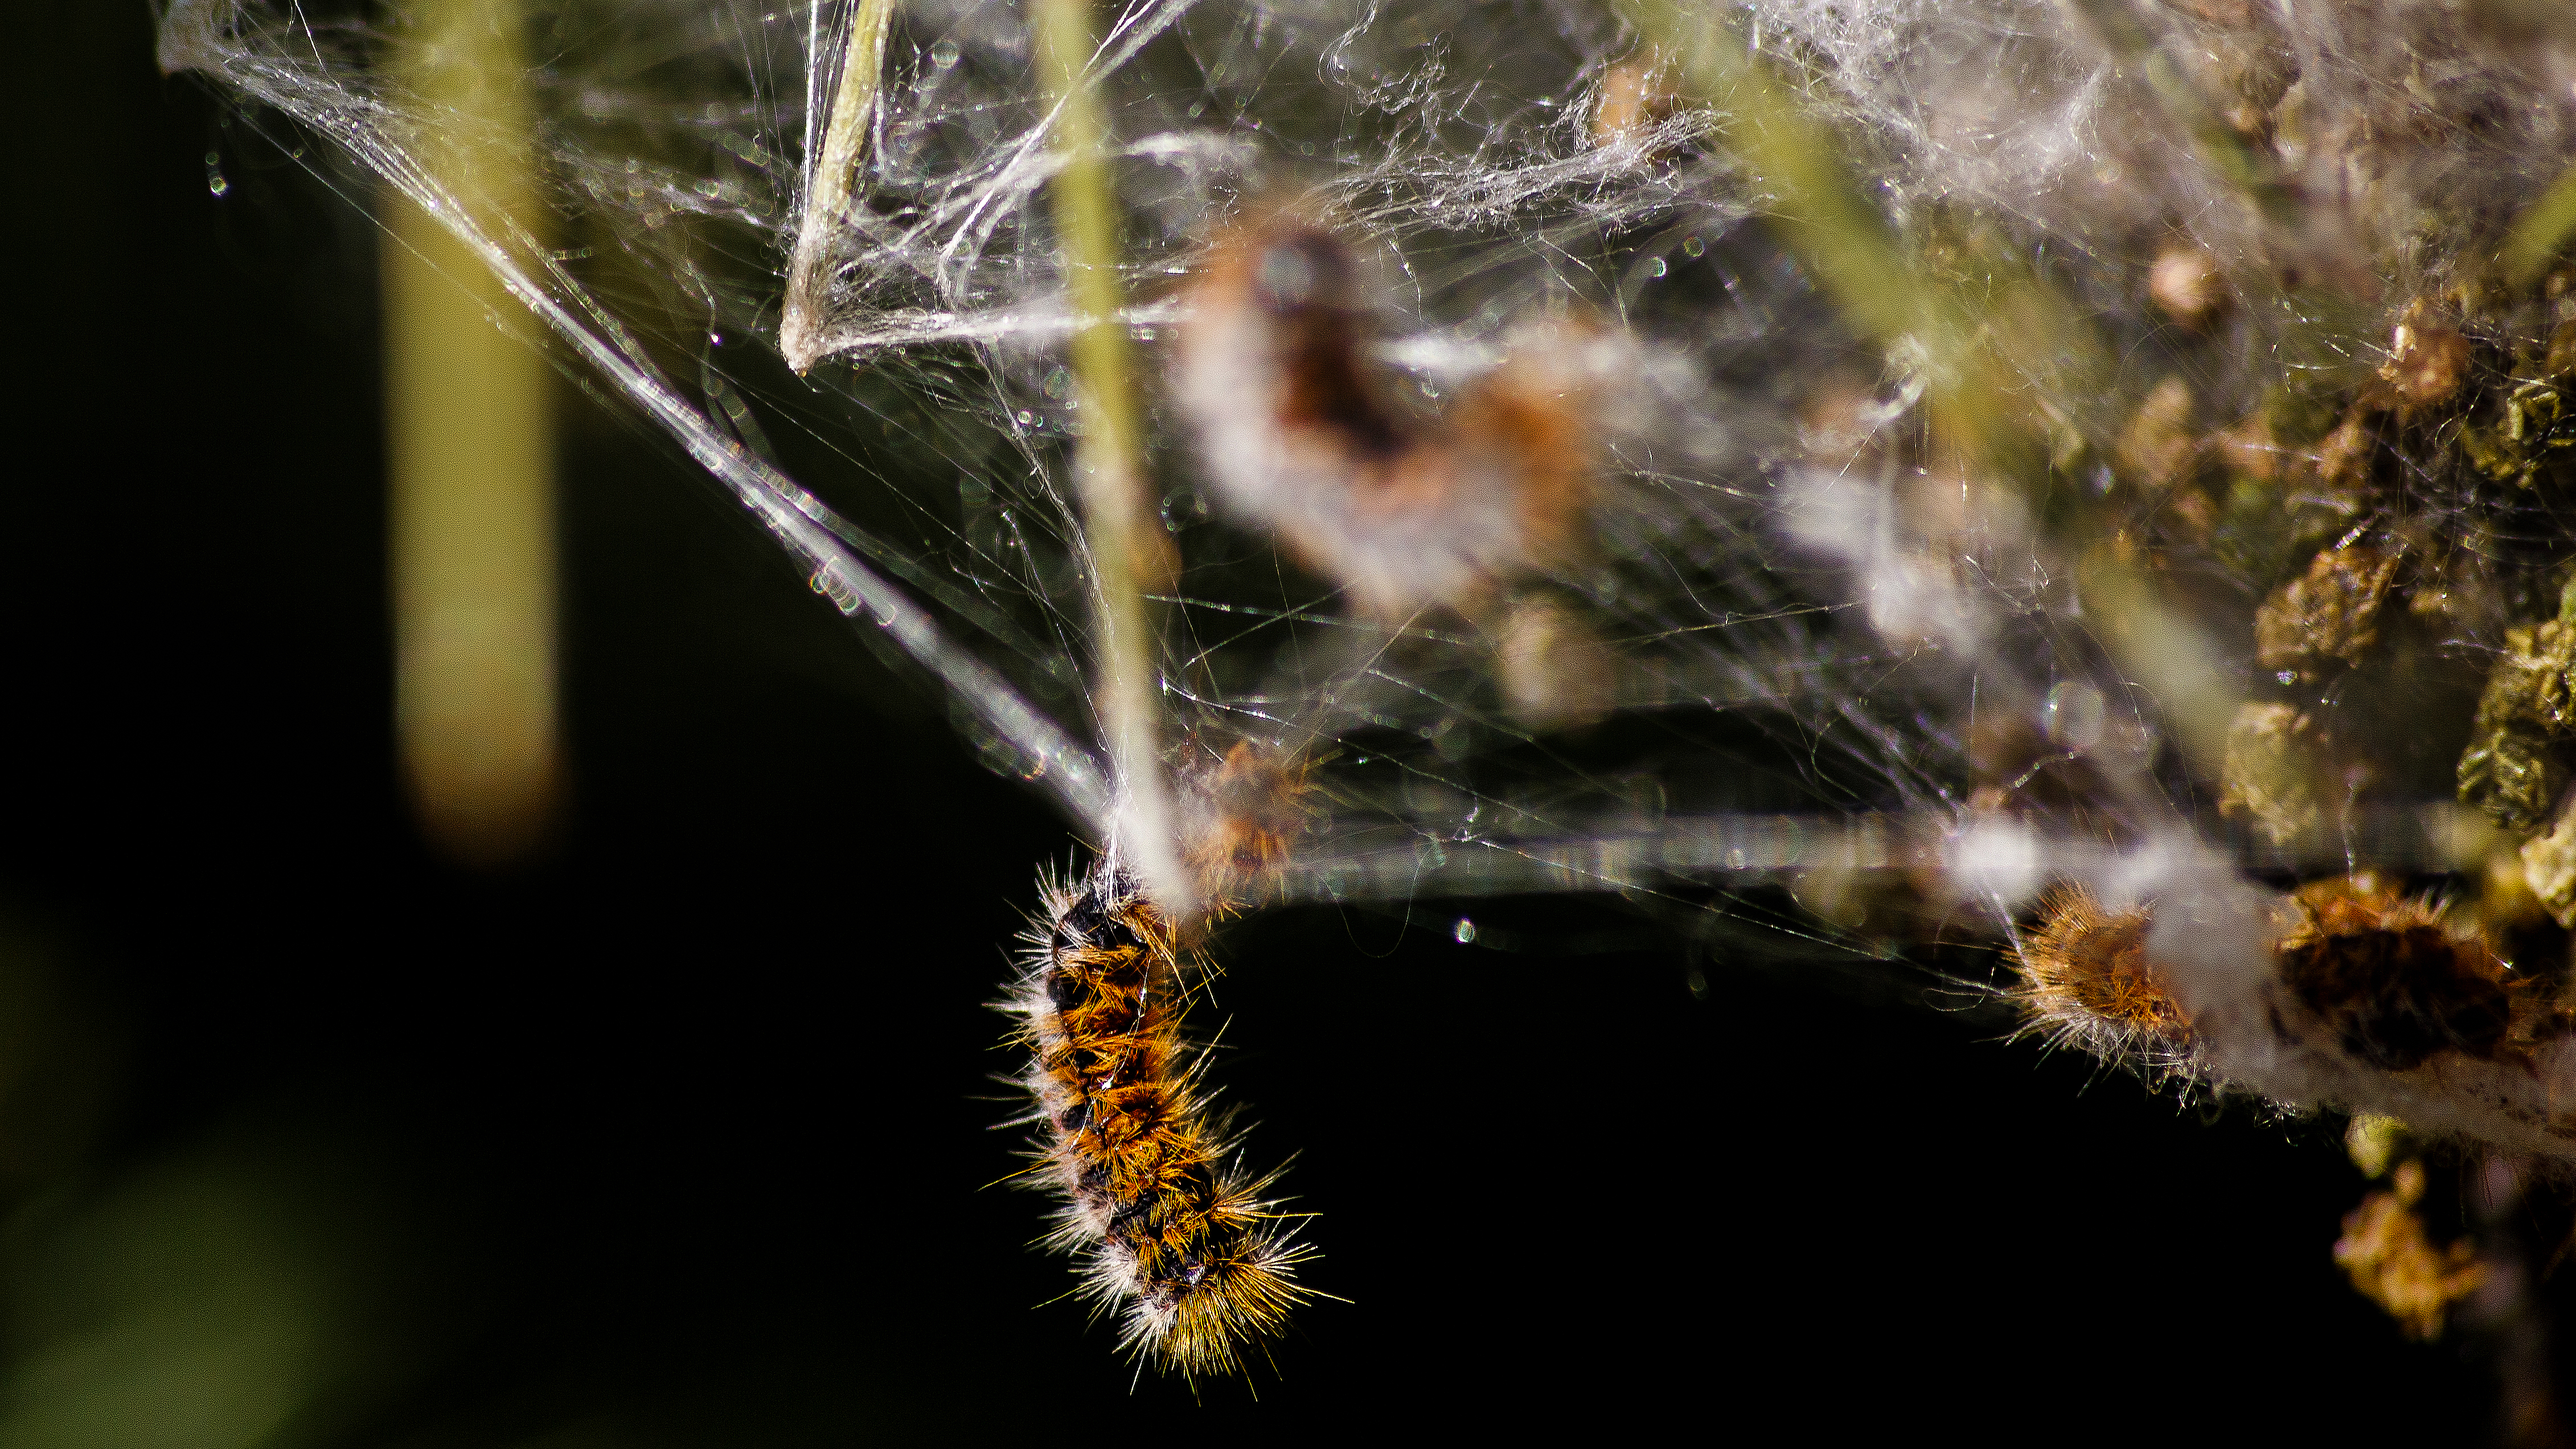
nature, photography, sunlight, leaf, flower, wildlife, insect, macro, autumn, closeup, flora, fauna, invertebrate, caterpillar, close up, macro photography, chenille, moths and butterflies